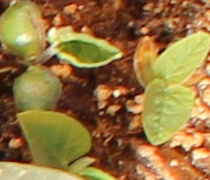
Label: Soybean